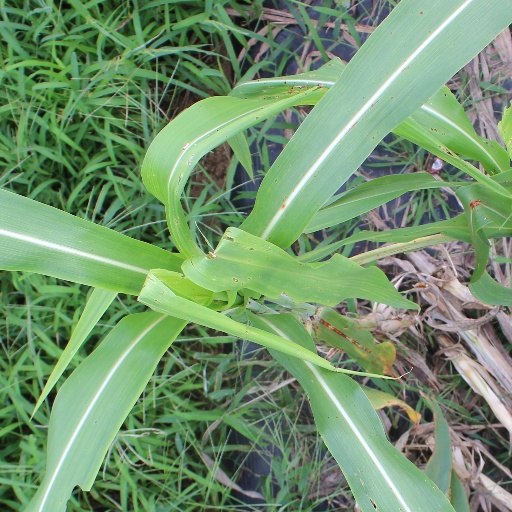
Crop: sorghum